Nikopol: Secrets of the Immortals

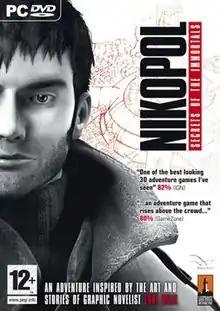

Nikopol: Secrets of the Immortals is a point and click adventure game developed by White Birds Productions and based on the graphic novels of Enki Bilal's "The Nikopol Trilogy".